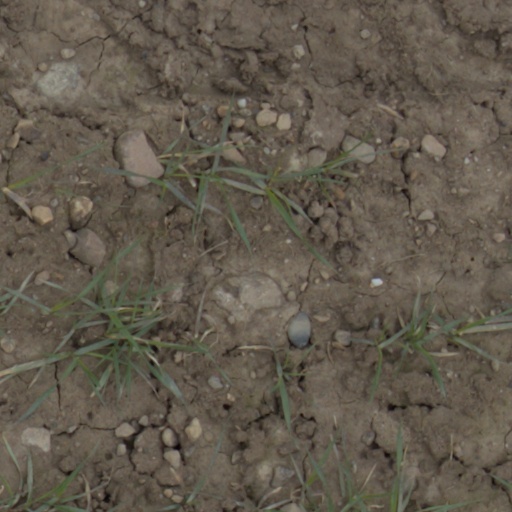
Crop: wheat